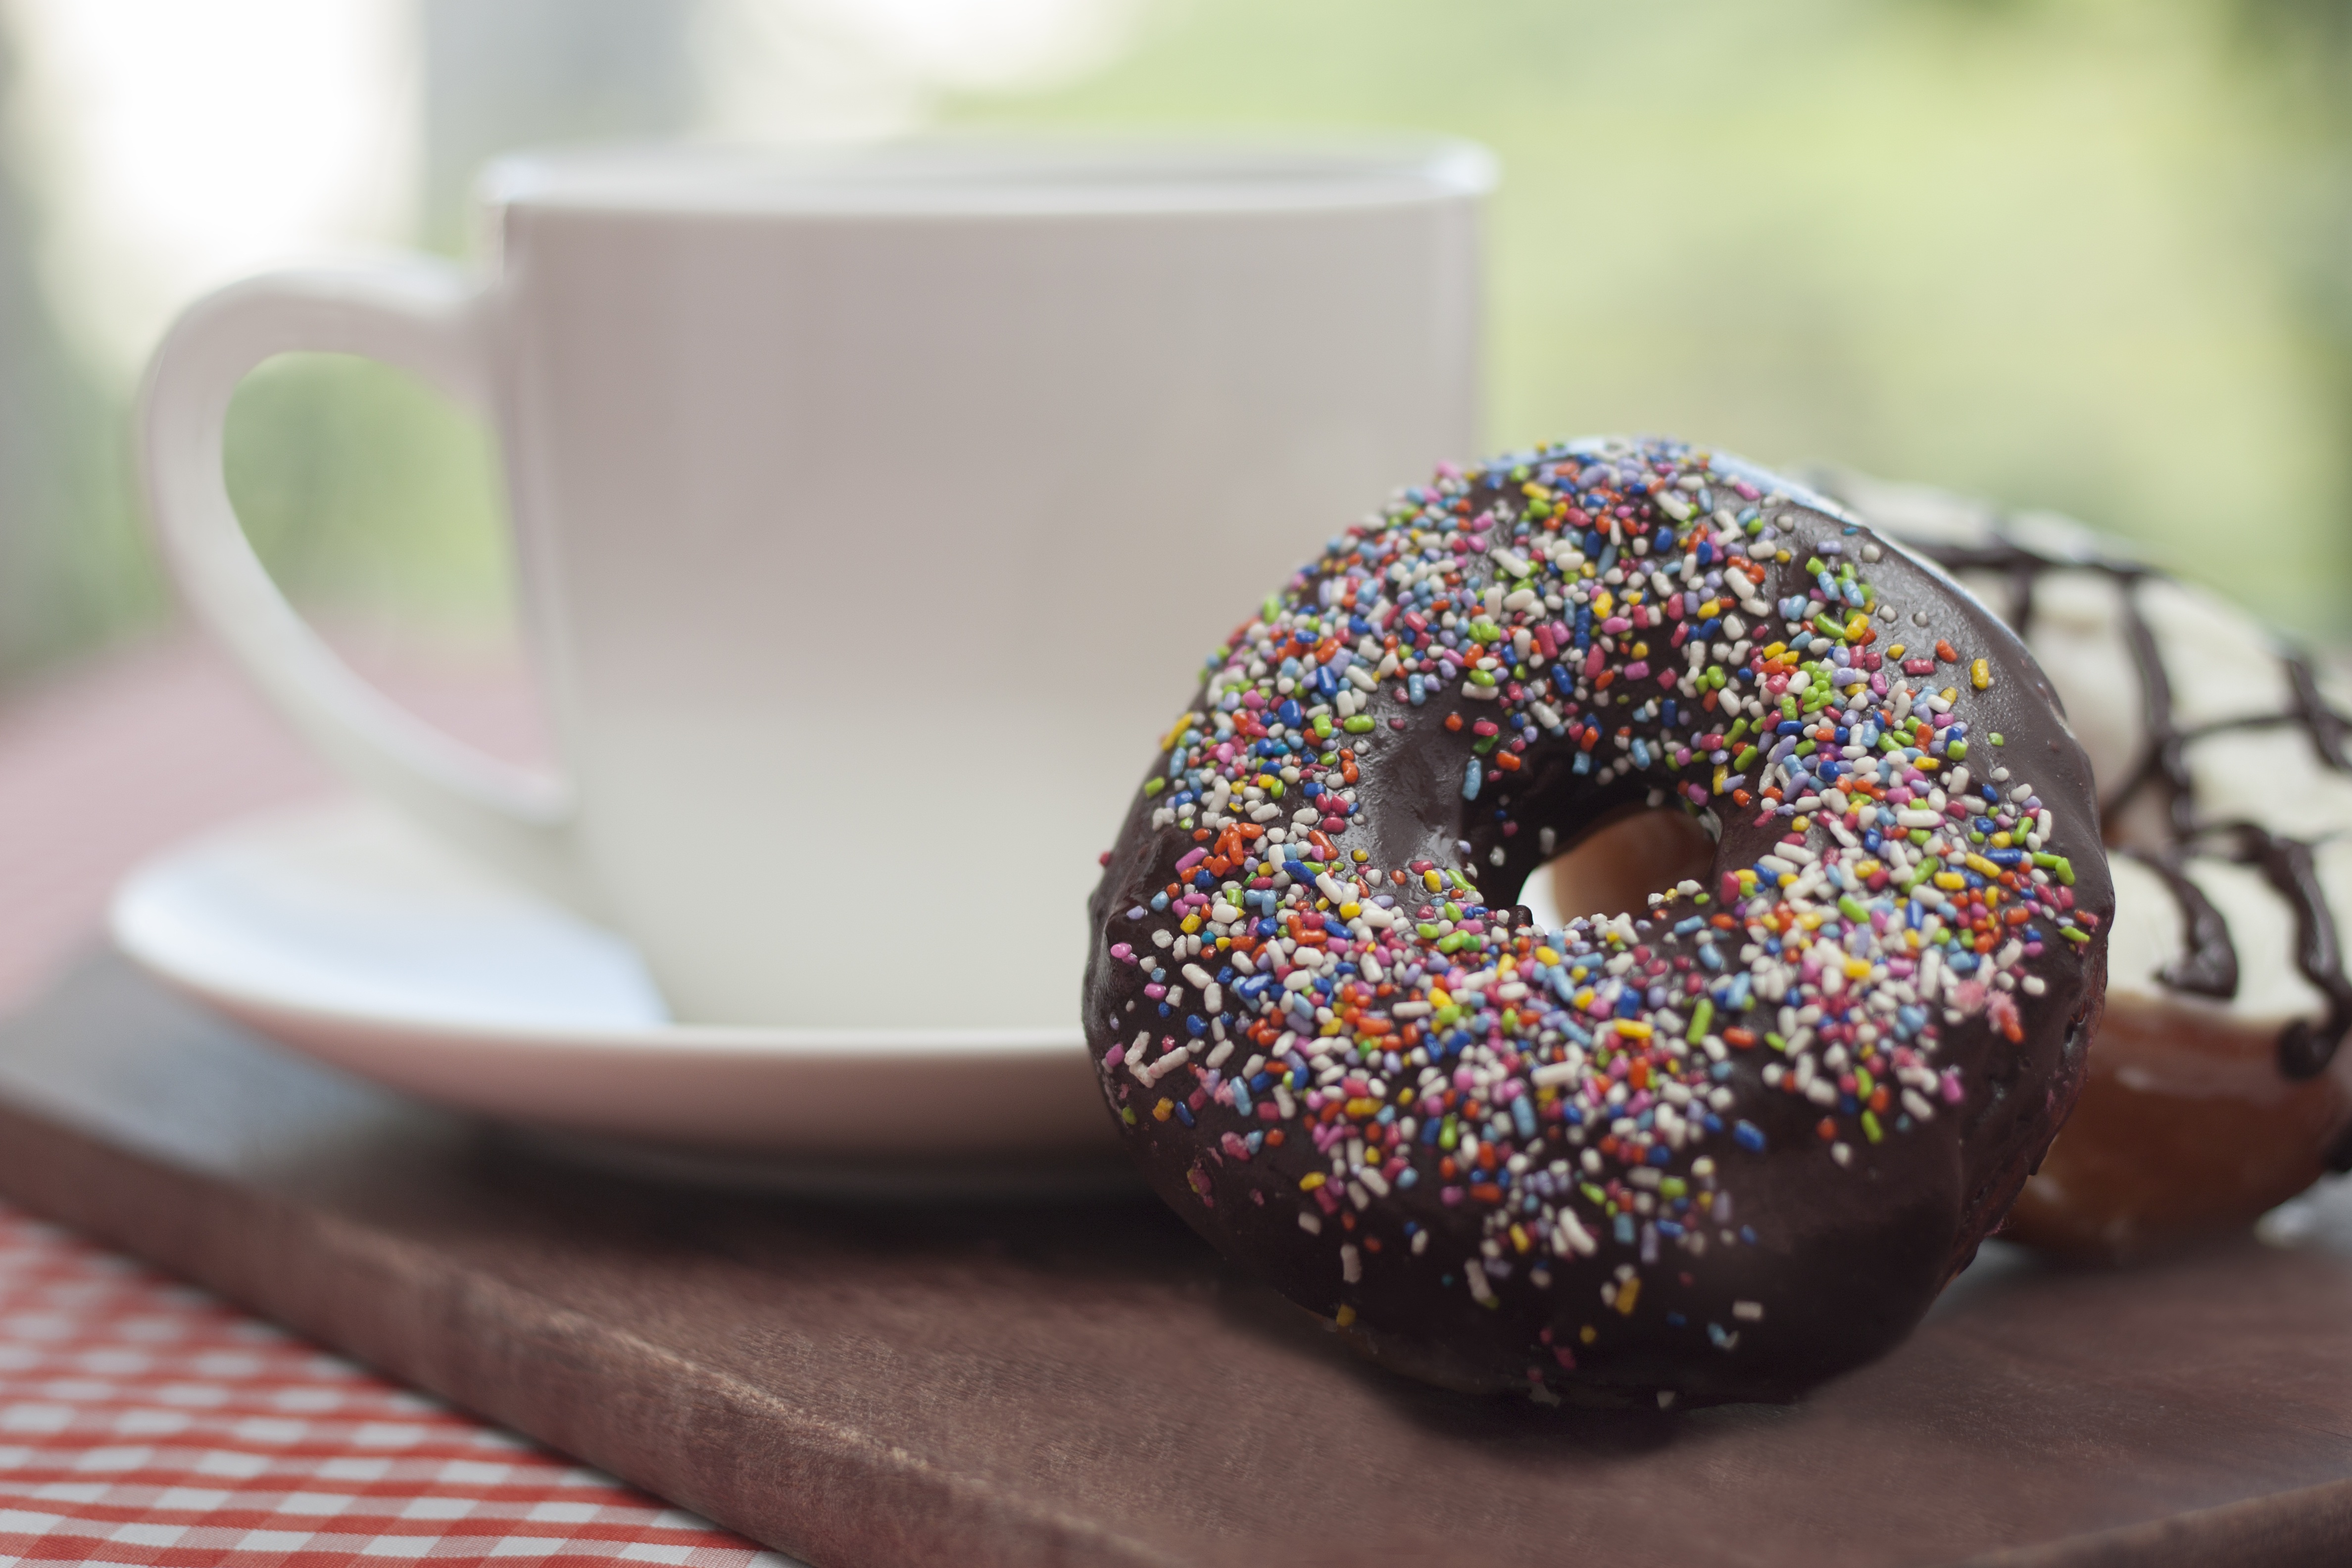
coffee, sweet, cup, food, kitchen, breakfast, chocolate, dessert, delicious, bakery, doughnut, picnic, icing, sweetness, desserts, rico, sprinkles, dona, baked goods, sponge cake, snack food